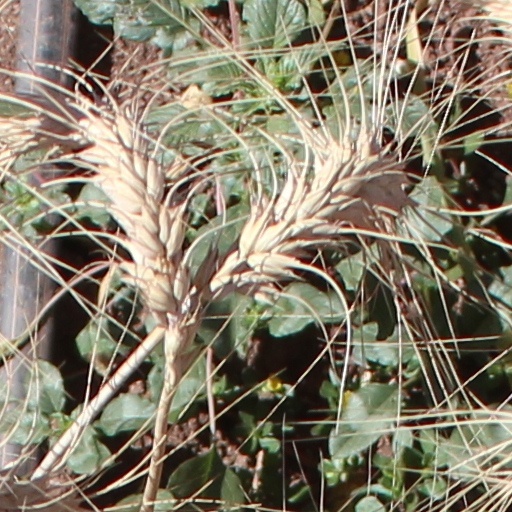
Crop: wheat